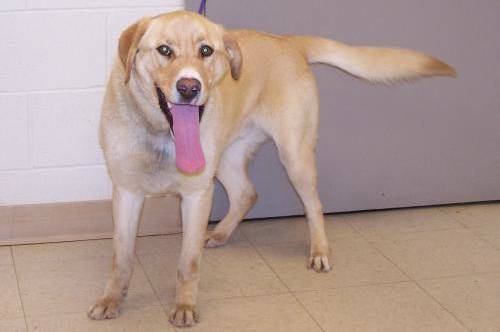
Label: dog